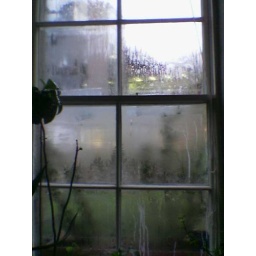
Front kitchen window condensation levels in winter - typical since 1991